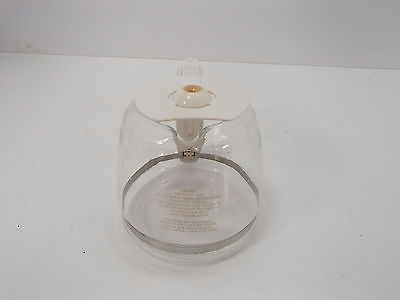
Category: coffee maker